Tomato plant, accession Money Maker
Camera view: horizontal (90 deg, fisheye); turntable rotation: 330 degrees
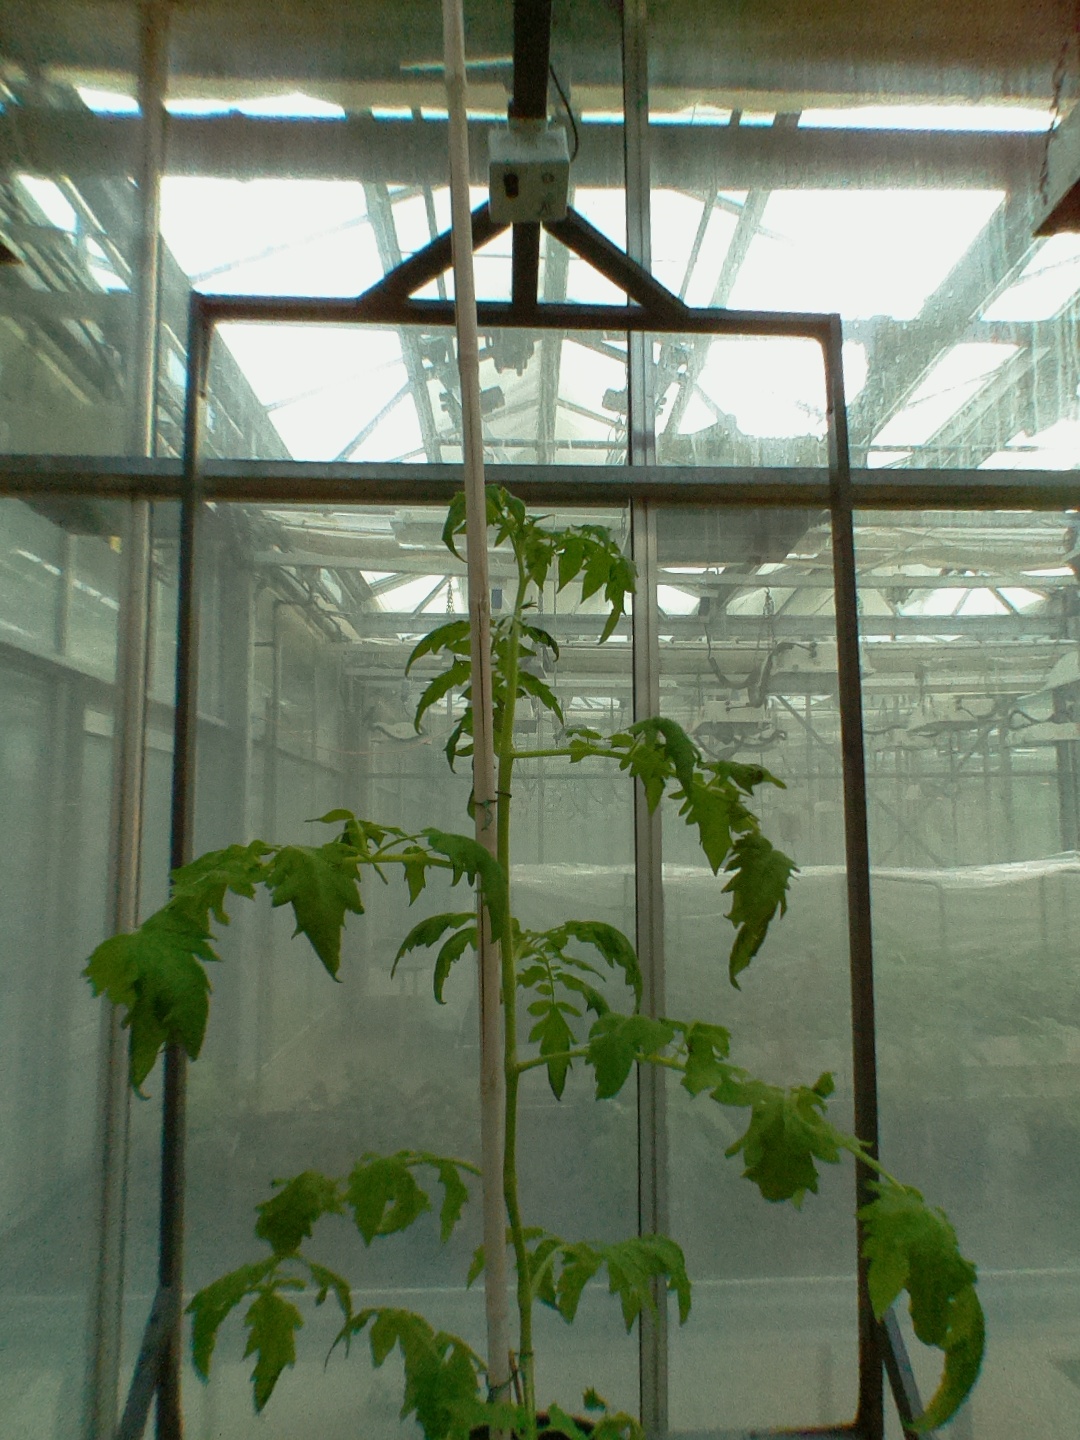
BBCH growth stage 60: First flowers open